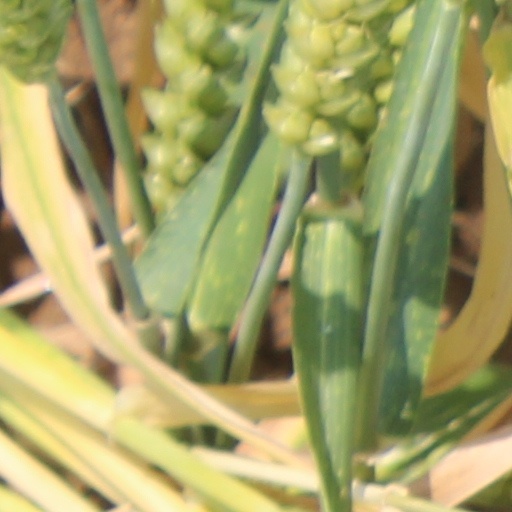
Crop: wheat